Marshall Valley

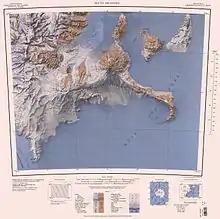
Marshall Valley in north of map

A ridge to the east of Blue Glacier on Scott Coast, Victoria Land, running east–west and rising to about high between Garwood Valley and Marshall Valley.